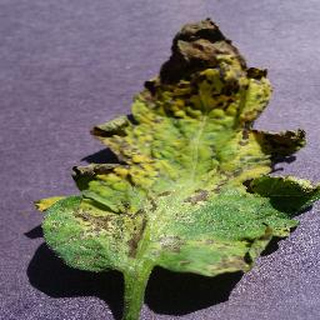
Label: tomato_septoria_leaf_spot